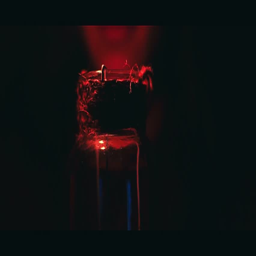
candle light in the dark